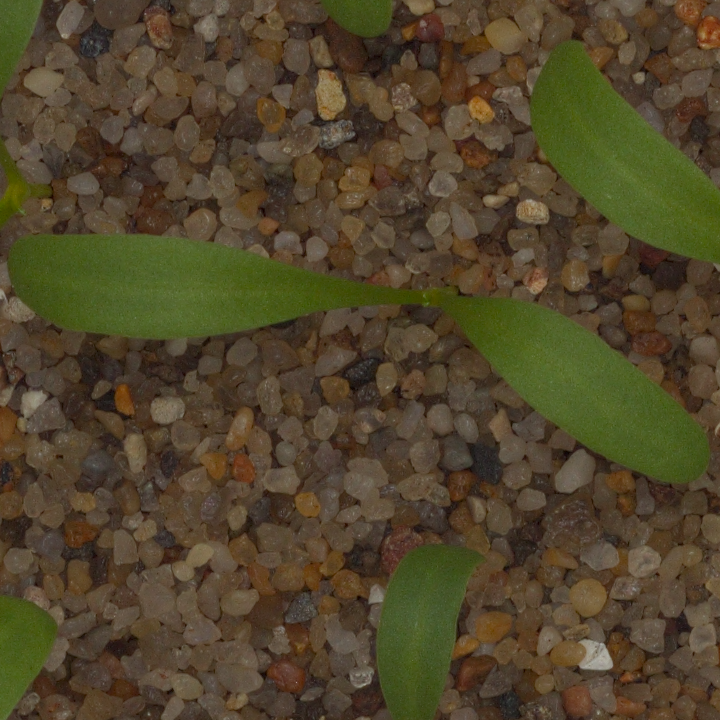
Label: sugar_beet